Pot metal

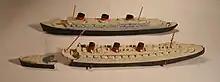
Models of and . The "Queen Mary" model has cracked in the bow due to zinc pest.

Pot metal is generally used for parts that are not subject to high stresses or torque. Items created from pot metal include toys, furniture fittings, tool parts, electronics components, automotive parts, inexpensive jewelry and improvised weaponry.. Pot metal was commonly used to manufacture gramophone parts in the late 1920s and 1930s, with notable examples being the back covers on some His Master's Voice no.4 soundboxes and His Master's Voice no.5 soundboxes. It was also used to make loudspeaker transducers used with early radio horn speakers before cone speakers were developed. It is also used in inexpensive electric guitars and other budget-priced musical instruments.